Richard Graff

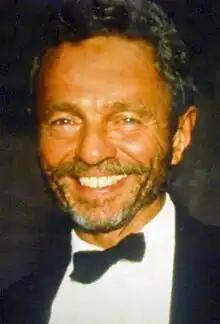
Richard Graff (1997).

Richard Hartshorne Graff (1937–1998) was a Californian winemaker.